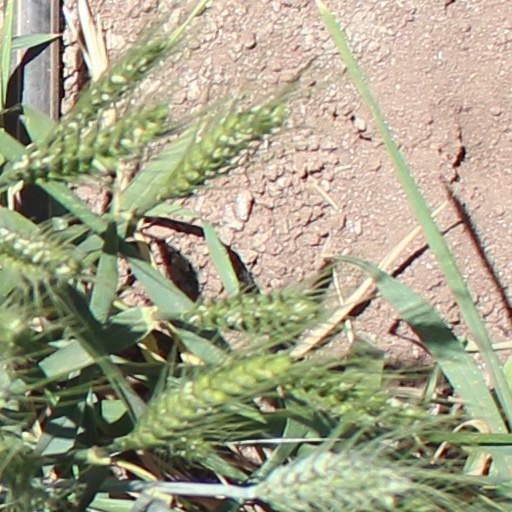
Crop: wheat